Accretion (astrophysics)

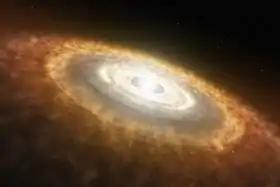
Artist's impression of a protoplanetary disk showing a young star at its center

Self-accretion of cosmic dust accelerates the growth of the particles into boulder-sized planetesimals. The more massive planetesimals accrete some smaller ones, while others shatter in collisions. Accretion disks are common around smaller stars, stellar remnants in a close binary, or black holes surrounded by material (such as those at the centers of galaxies). Some dynamics in the disk, such as dynamical friction, are necessary to allow orbiting gas to lose angular momentum and fall onto the central massive object. Occasionally, this can result in stellar surface fusion (see Bondi accretion).